Ford Mustang (third generation)

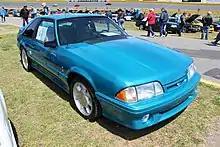
1993 Ford Mustang SVT Cobra hatchback

The Fox body Mustang was manufactured in Ford's Cuatitlan Itzcalli plant (located in Mexico City) from 1979 to 1984. Both the coupe and the hatchback body styles were offered. These Mexican-built Mustangs had a hybrid appearance from 1981 until 1984, using some Mercury Capri body parts.